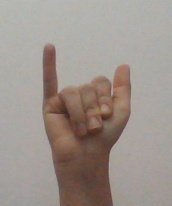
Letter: ya